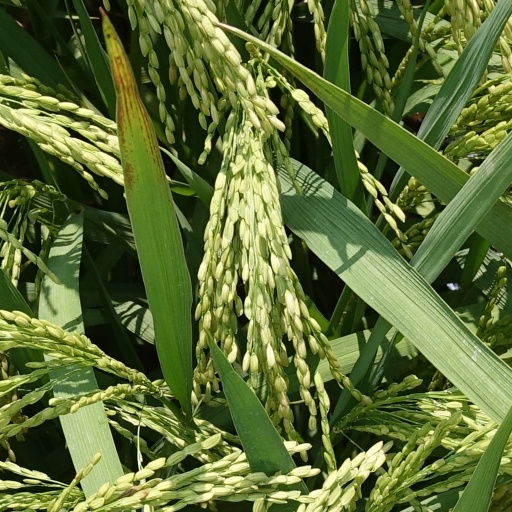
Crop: rice